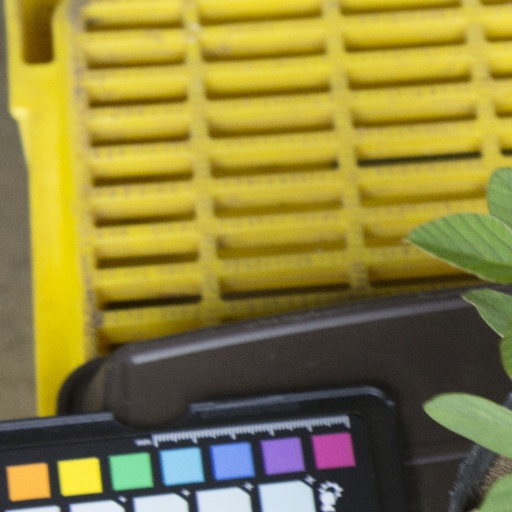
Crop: soybean